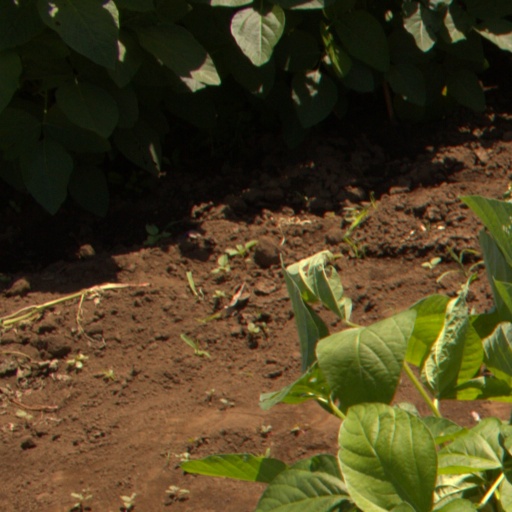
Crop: soybean